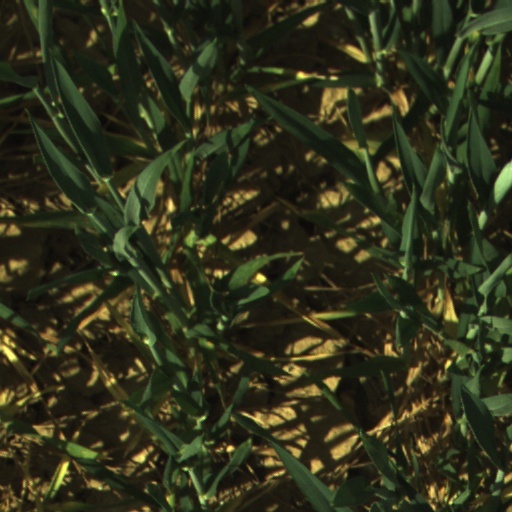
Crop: wheat